Vela Molecular Ridge

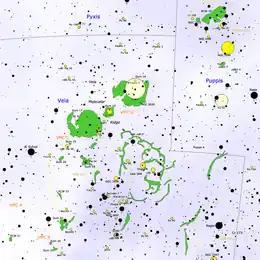
Map of the Vela Molecular Ridge.

The Vela Molecular Ridge appears as a sequence of bright and dark nebulae, located on the northwestern side of Vela. The main sequence of nebulae that compose it is located a few degrees northwest of the star Lambda Velorum, while some dark ramifications also extend south of it, reaching the central areas of the constellation. The nebulae components of the system are not observable to the naked eye nor with amateur instruments, since they tend to be very weak. The only cloud easily identifiable is NGC 2626, a reflection nebula located in the westernmost region of the complex; it can be detected with medium-high powered instruments equipped with filters. The stellar components, however, are partially visible to the naked eye and combine to form a rich star field, characteristic of the northwestern part of Vela; in particular, the area of the sky visible between Lambda Velorum and Gamma Velorum is occupied by the Vela OB1 stellar association, physically linked to the Vela Molecular Ridge.